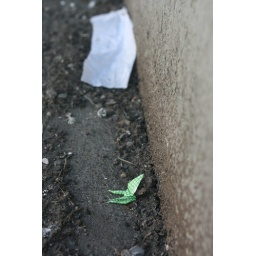
spotted this origami figure among the litter under the brooklyn bridge entrance ramp.